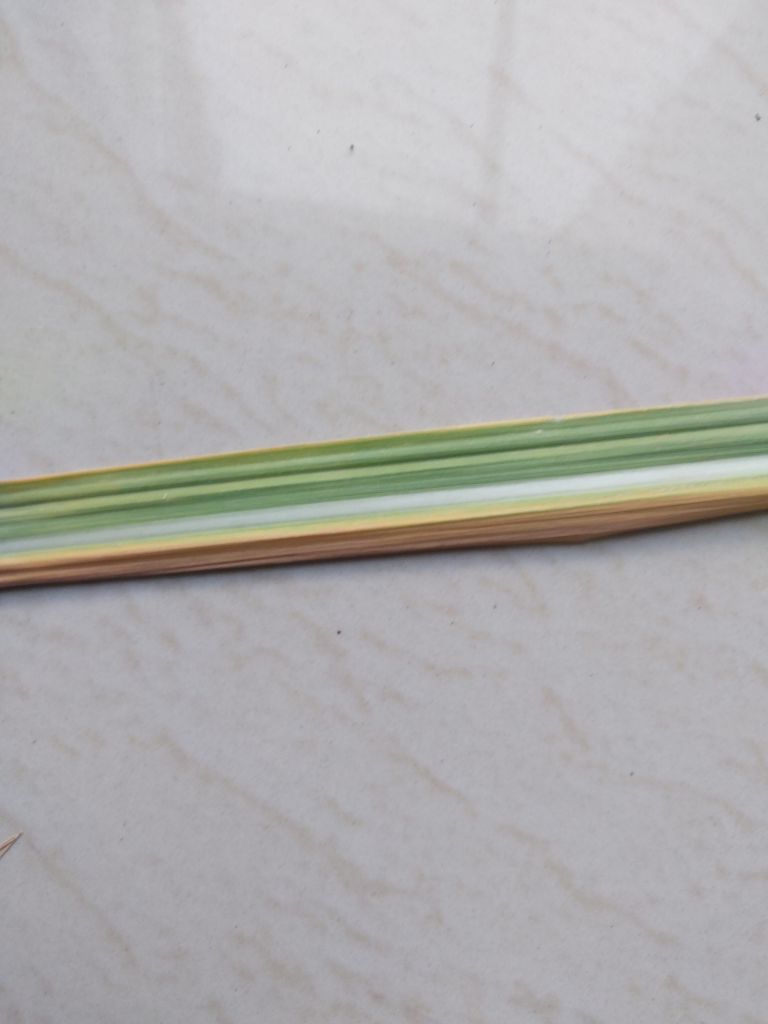
Label: Yellow Leaf